Longships Lighthouse

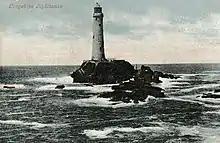
A 1904 picture postcard of the lighthouse.

Smith's lighthouse was first lit on 29 September 1795. Built to Wyatt's design, it was a round tower, three storeys high and built of granite, on top of which was a glazed lantern storey with a copper-covered dome. Within the tower itself, the lower level contained a water tank and coal store, the middle floor housed the oil tanks and a kitchen, while the top floor served as a bedroom. The lantern contained a fixed array of eighteen Argand lamps with reflectors, arranged in two tiers and shining out to sea, probably the first time Argand lamps and reflectors had been installed in an offshore lighthouse. The tower was only just over high, but was built on top of a rock pinnacle meaning that the lantern was above sea level; nevertheless very high seas obscured its light. In the early 19th century it was staffed by two teams of two keepers, each team being on station for a month at a time.